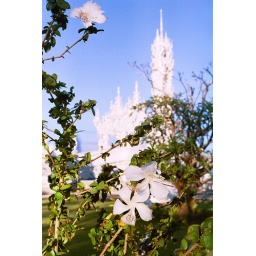
white flower and white temple in bkgd